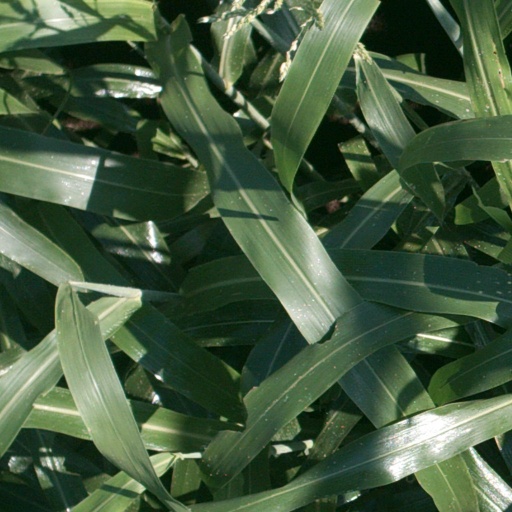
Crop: sorghum